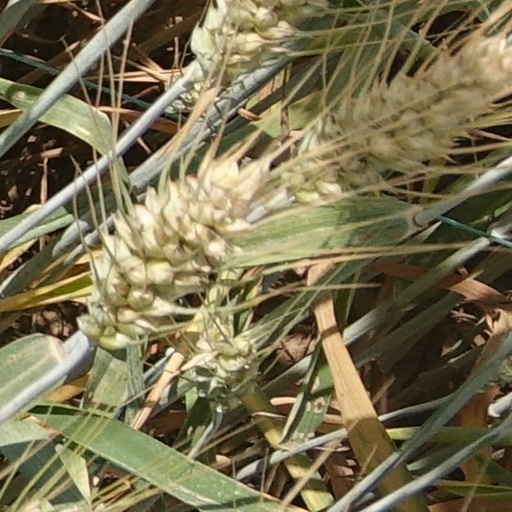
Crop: wheat